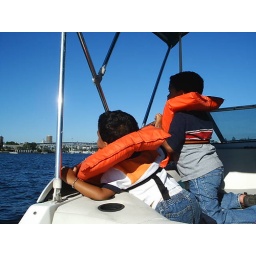
on the boat in lake union